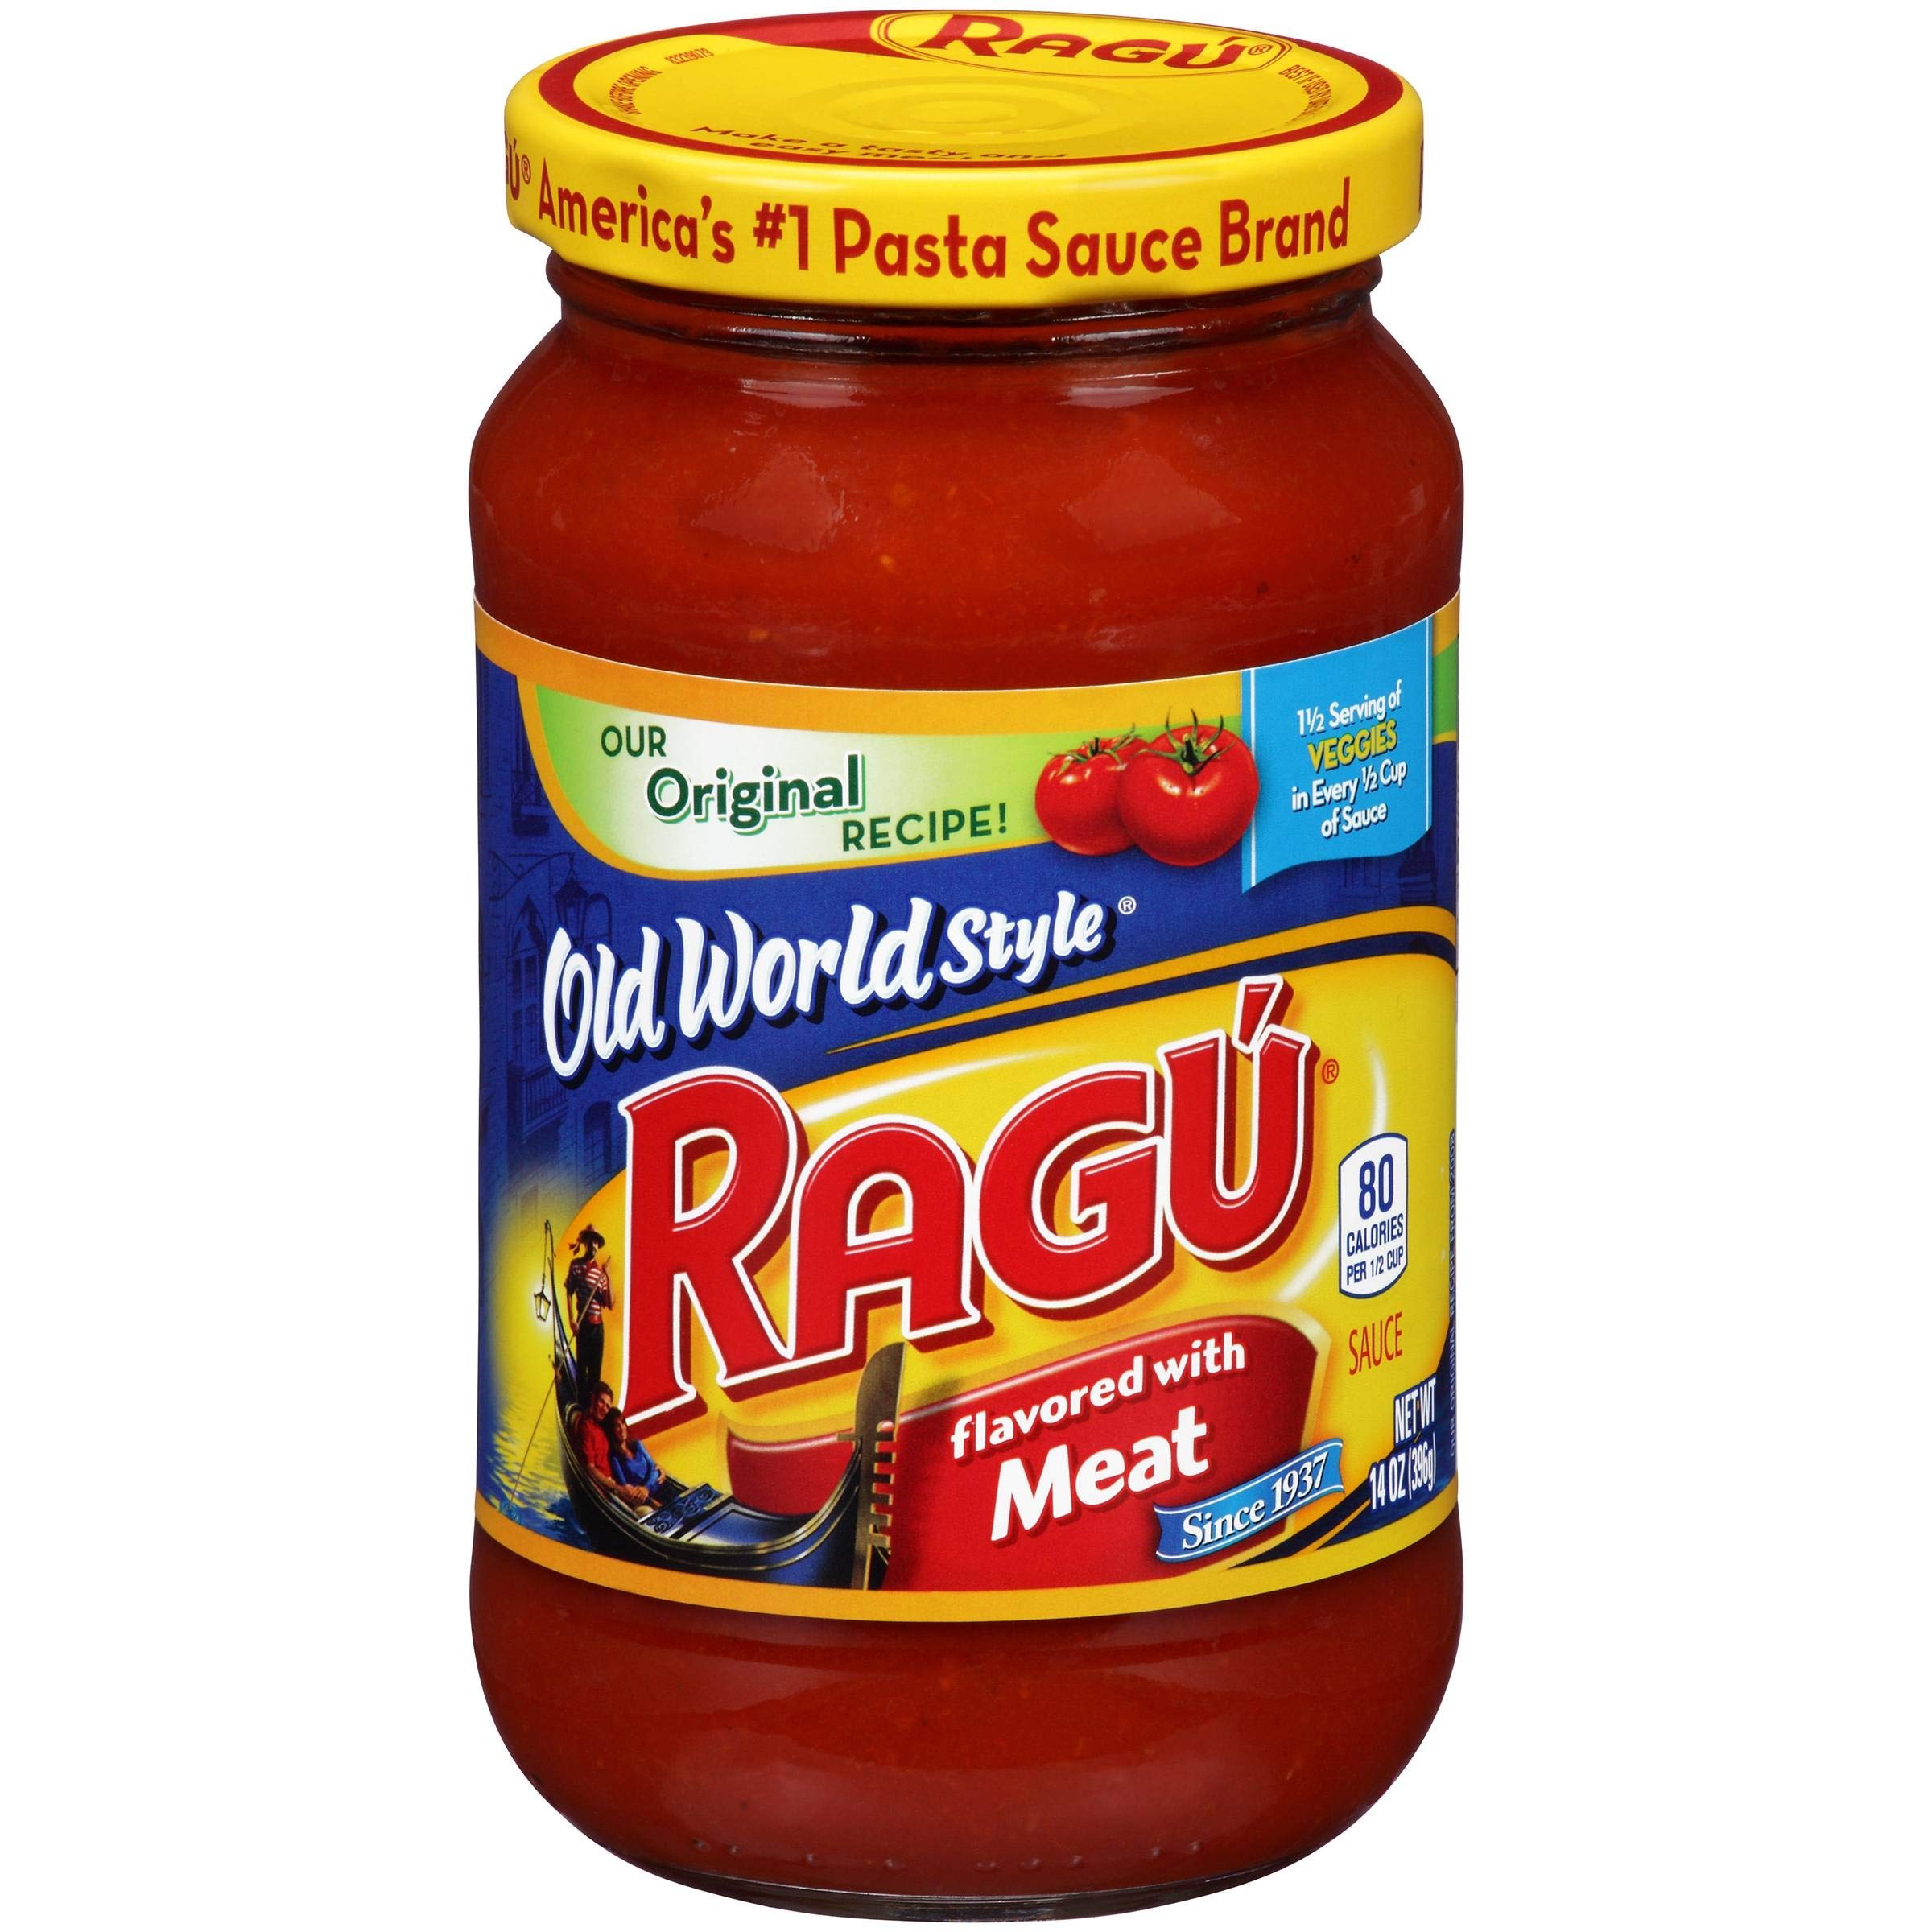
Item Name: Ragu Old World Style Meat Pasta Sauce 14 oz (Pack of 12) Pack (Pack of 12)
Product Description: Ragu With Meat Spaghetti Sauce, 14 Ounce -- 12 Case Serving Size: 125 gram. Serving per Container: 3
Value: 168.0
Unit: Ounce

Price: 5.88